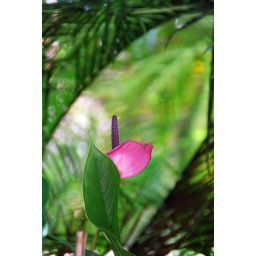
Photos of flowers and plants at the Foster Botanical Garden in Honolulu, HI